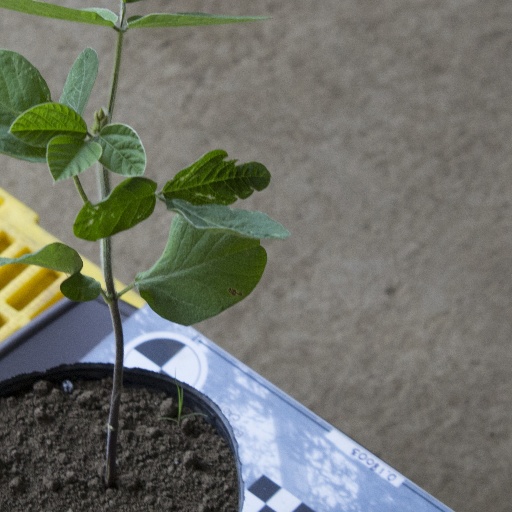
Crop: soybean